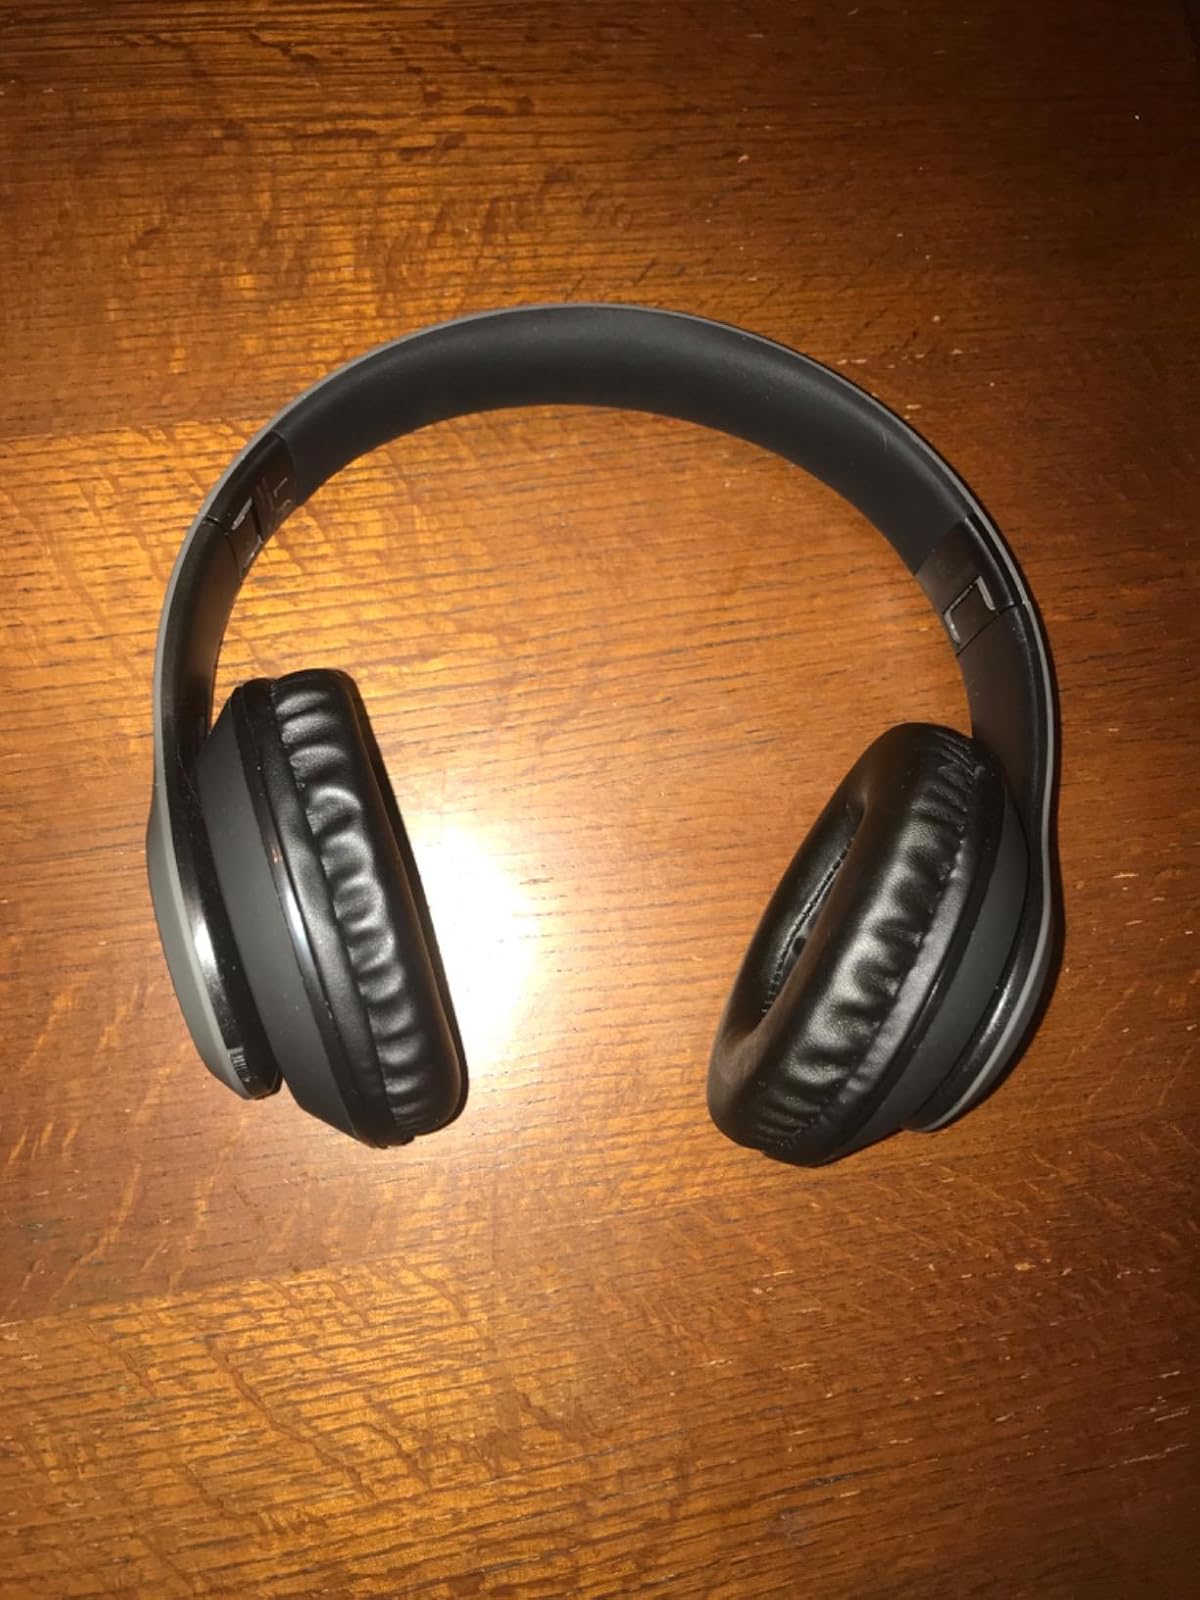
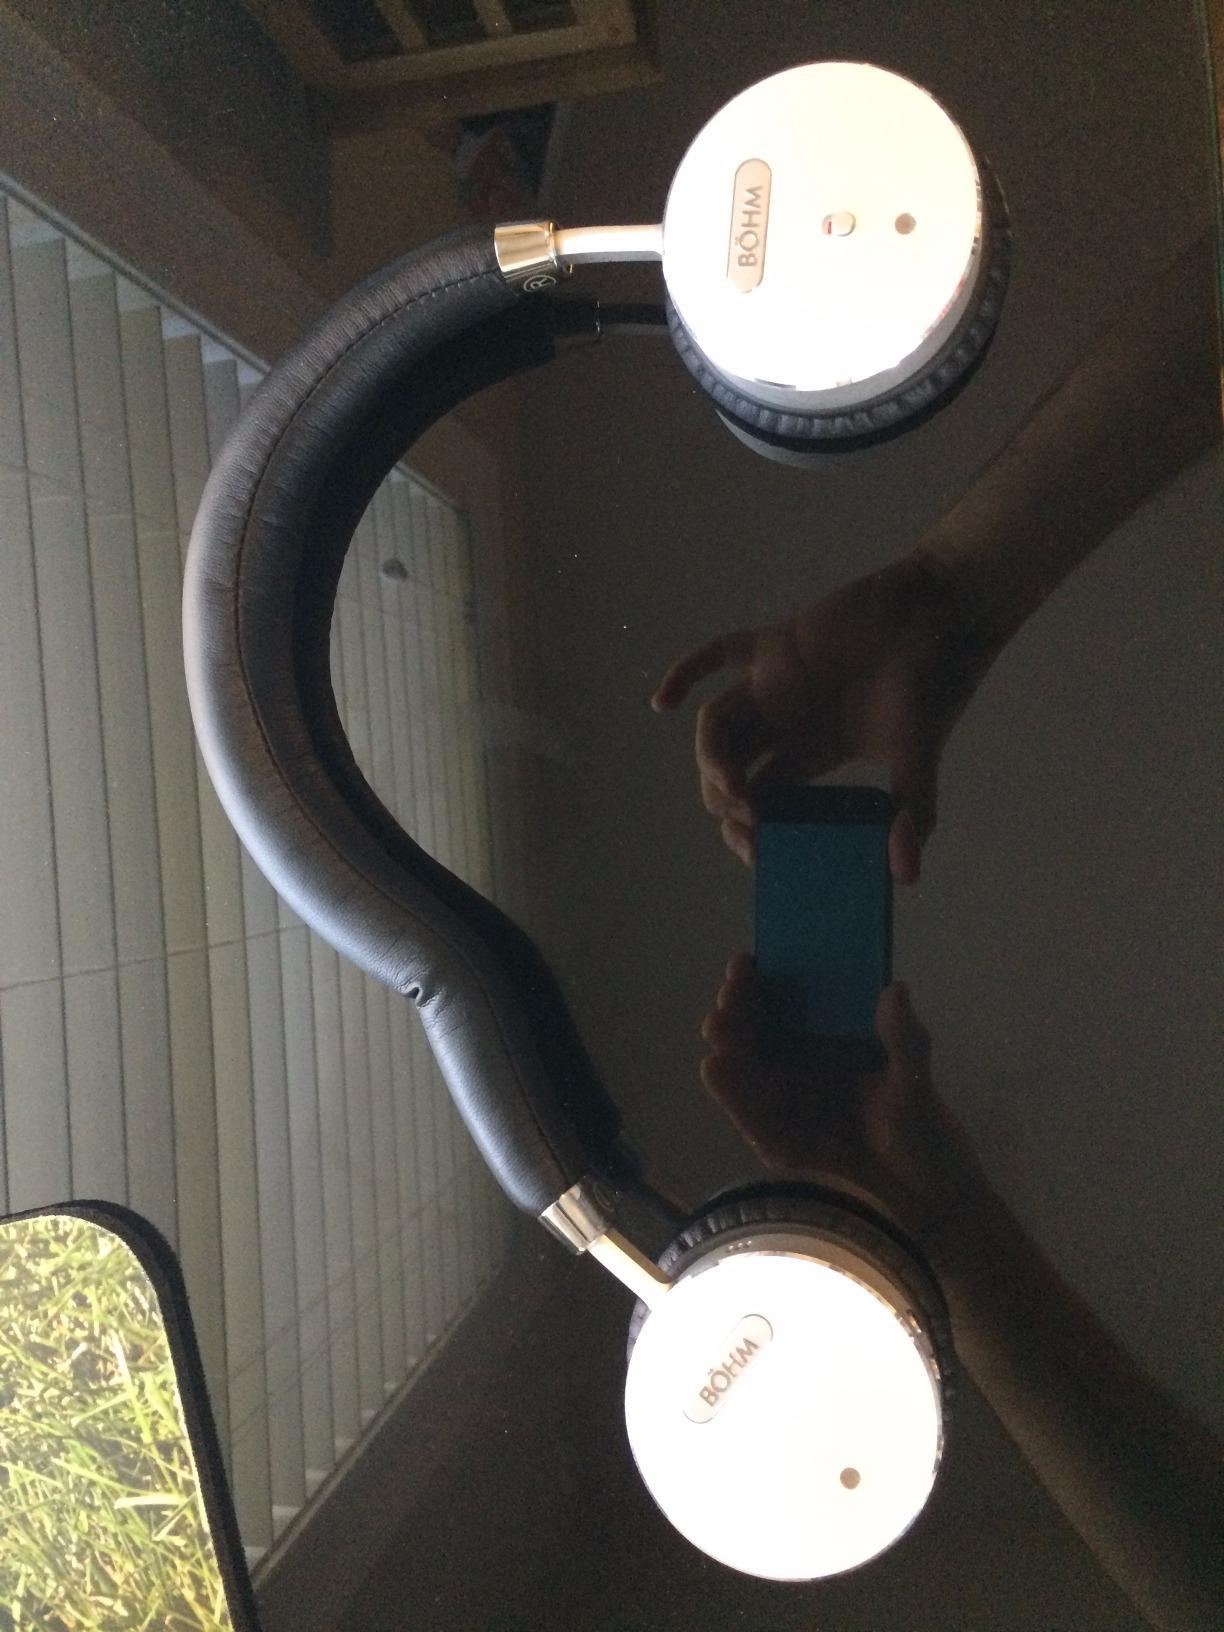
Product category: headphones
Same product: no